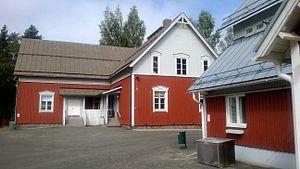
Kuohu-Vesanka est un district de Jyväskylä en Finlande.